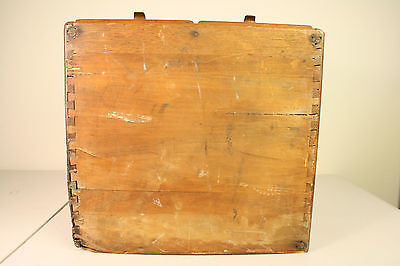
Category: cabinet